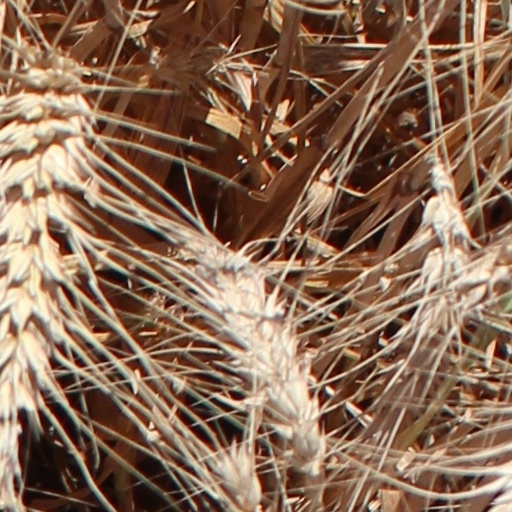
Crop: wheat